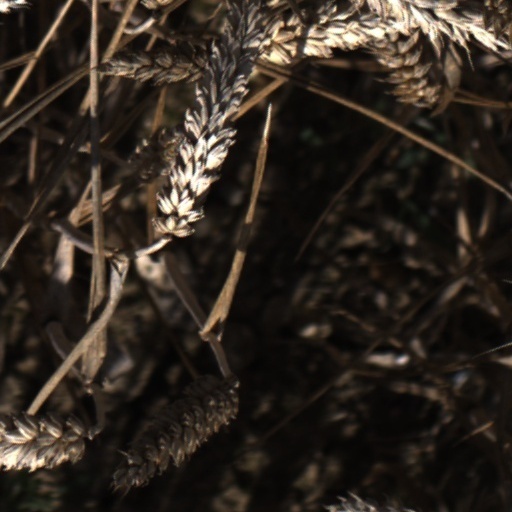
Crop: wheat